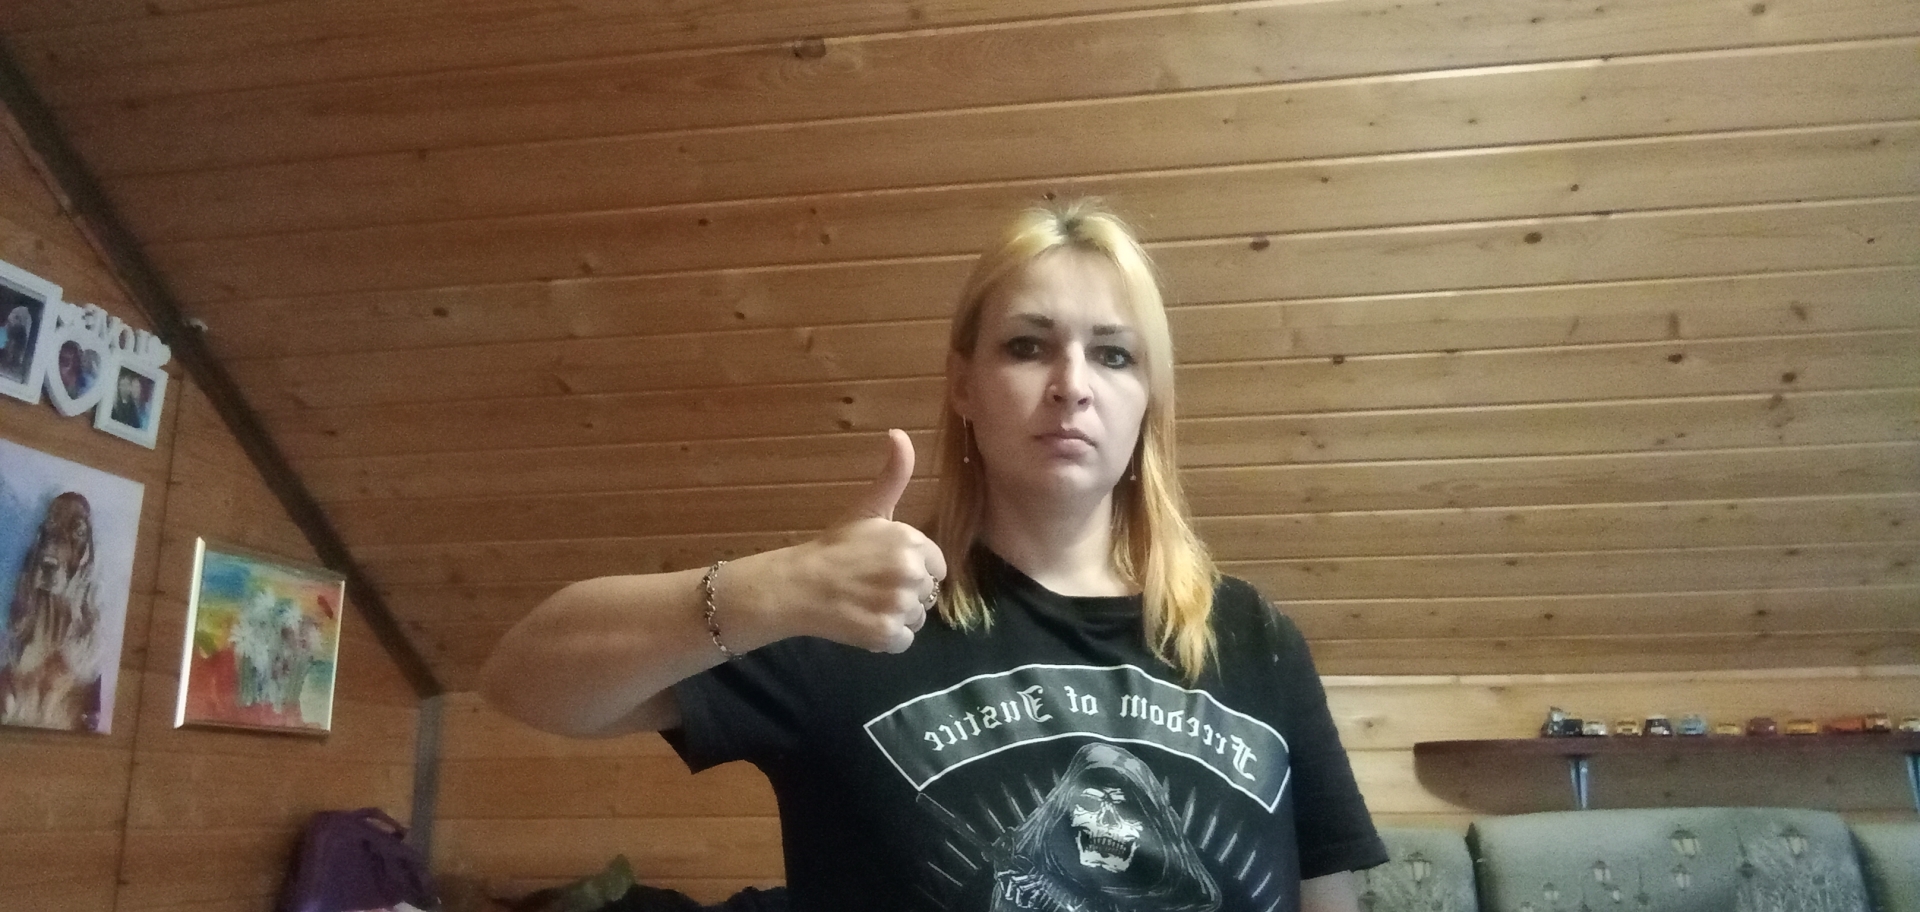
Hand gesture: like